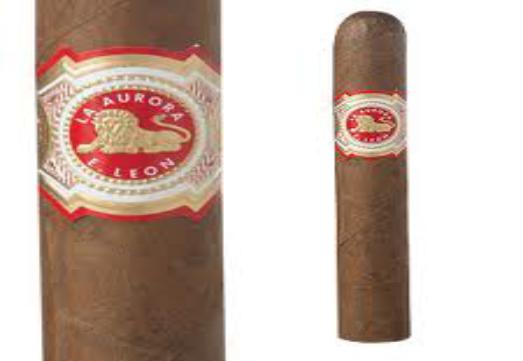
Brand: La Aurora
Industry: Necessities